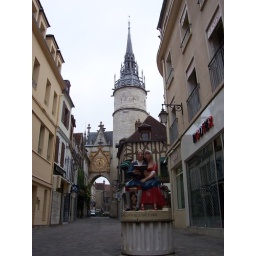
Note the really old clock (15th century) that is gold and on the arch over the street